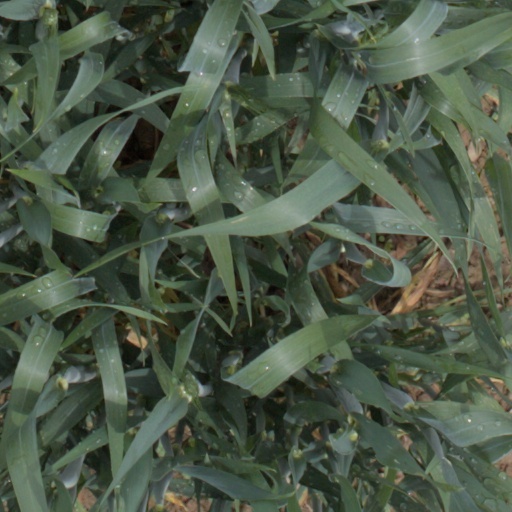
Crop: wheat